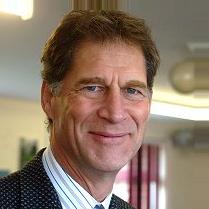
Age: 55